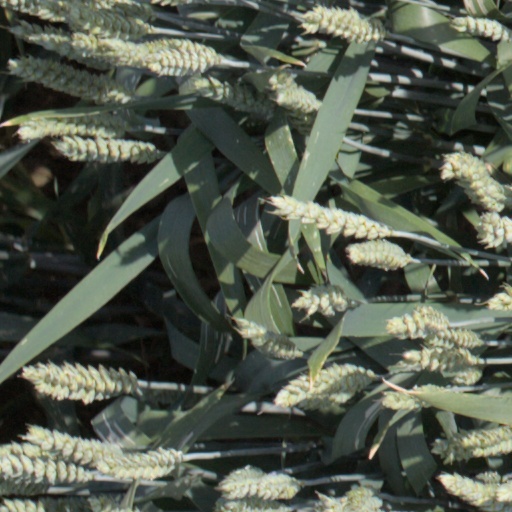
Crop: wheat